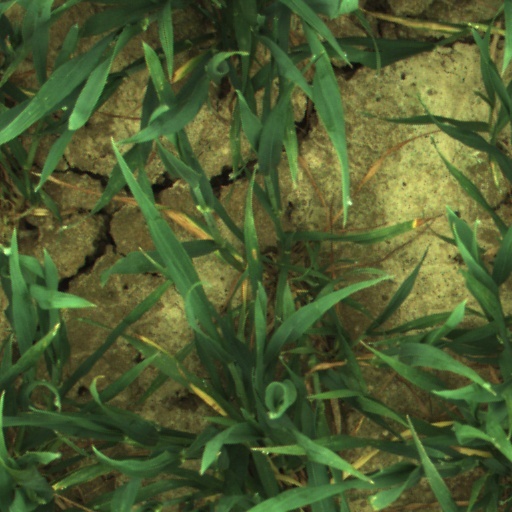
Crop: wheat